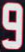
Number: 9